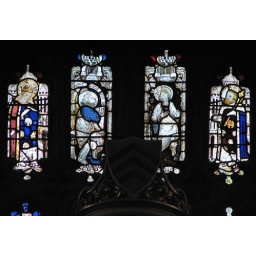
Medieval glass from the 15th-century in the window behind the organ at Merton College chapel, Oxford.